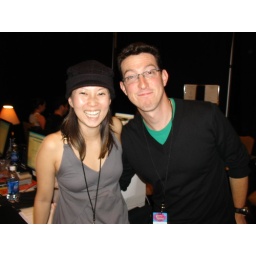
Note the hat on Suejin. Our HQ office in Vegas was about 65 degrees warm.